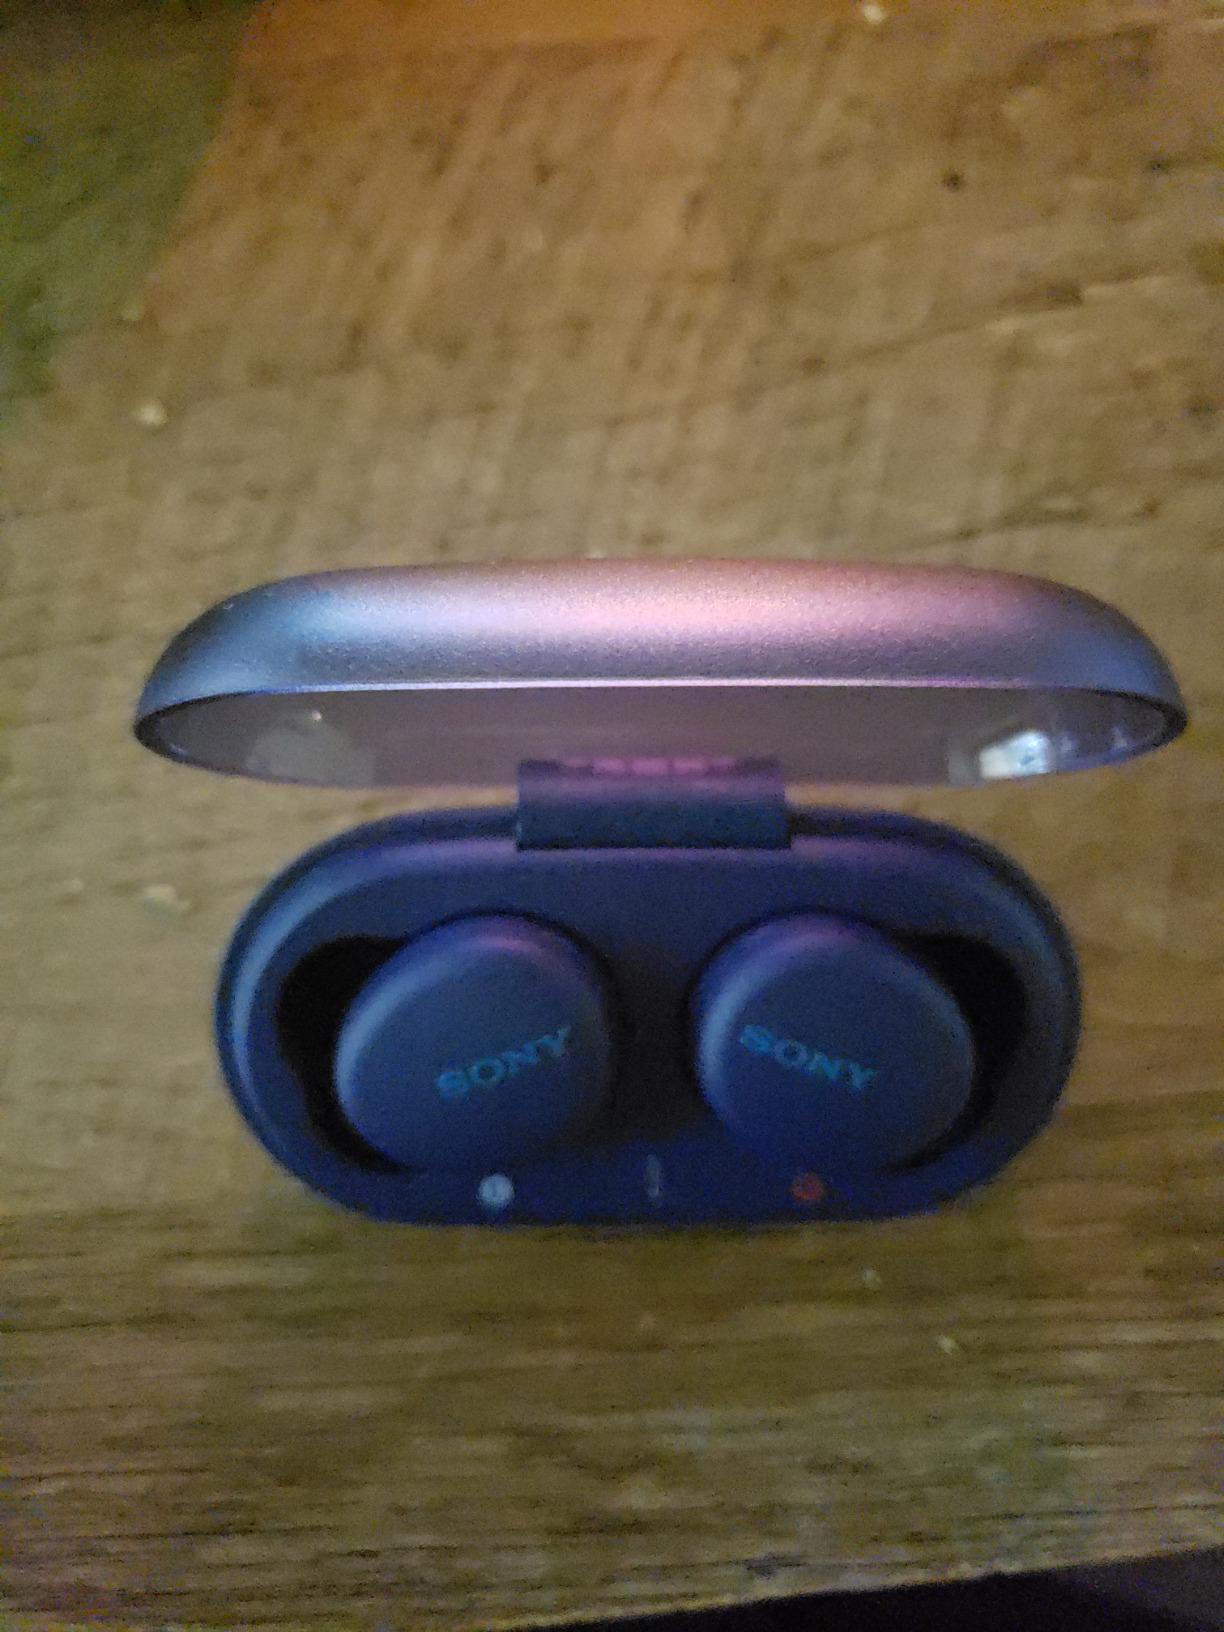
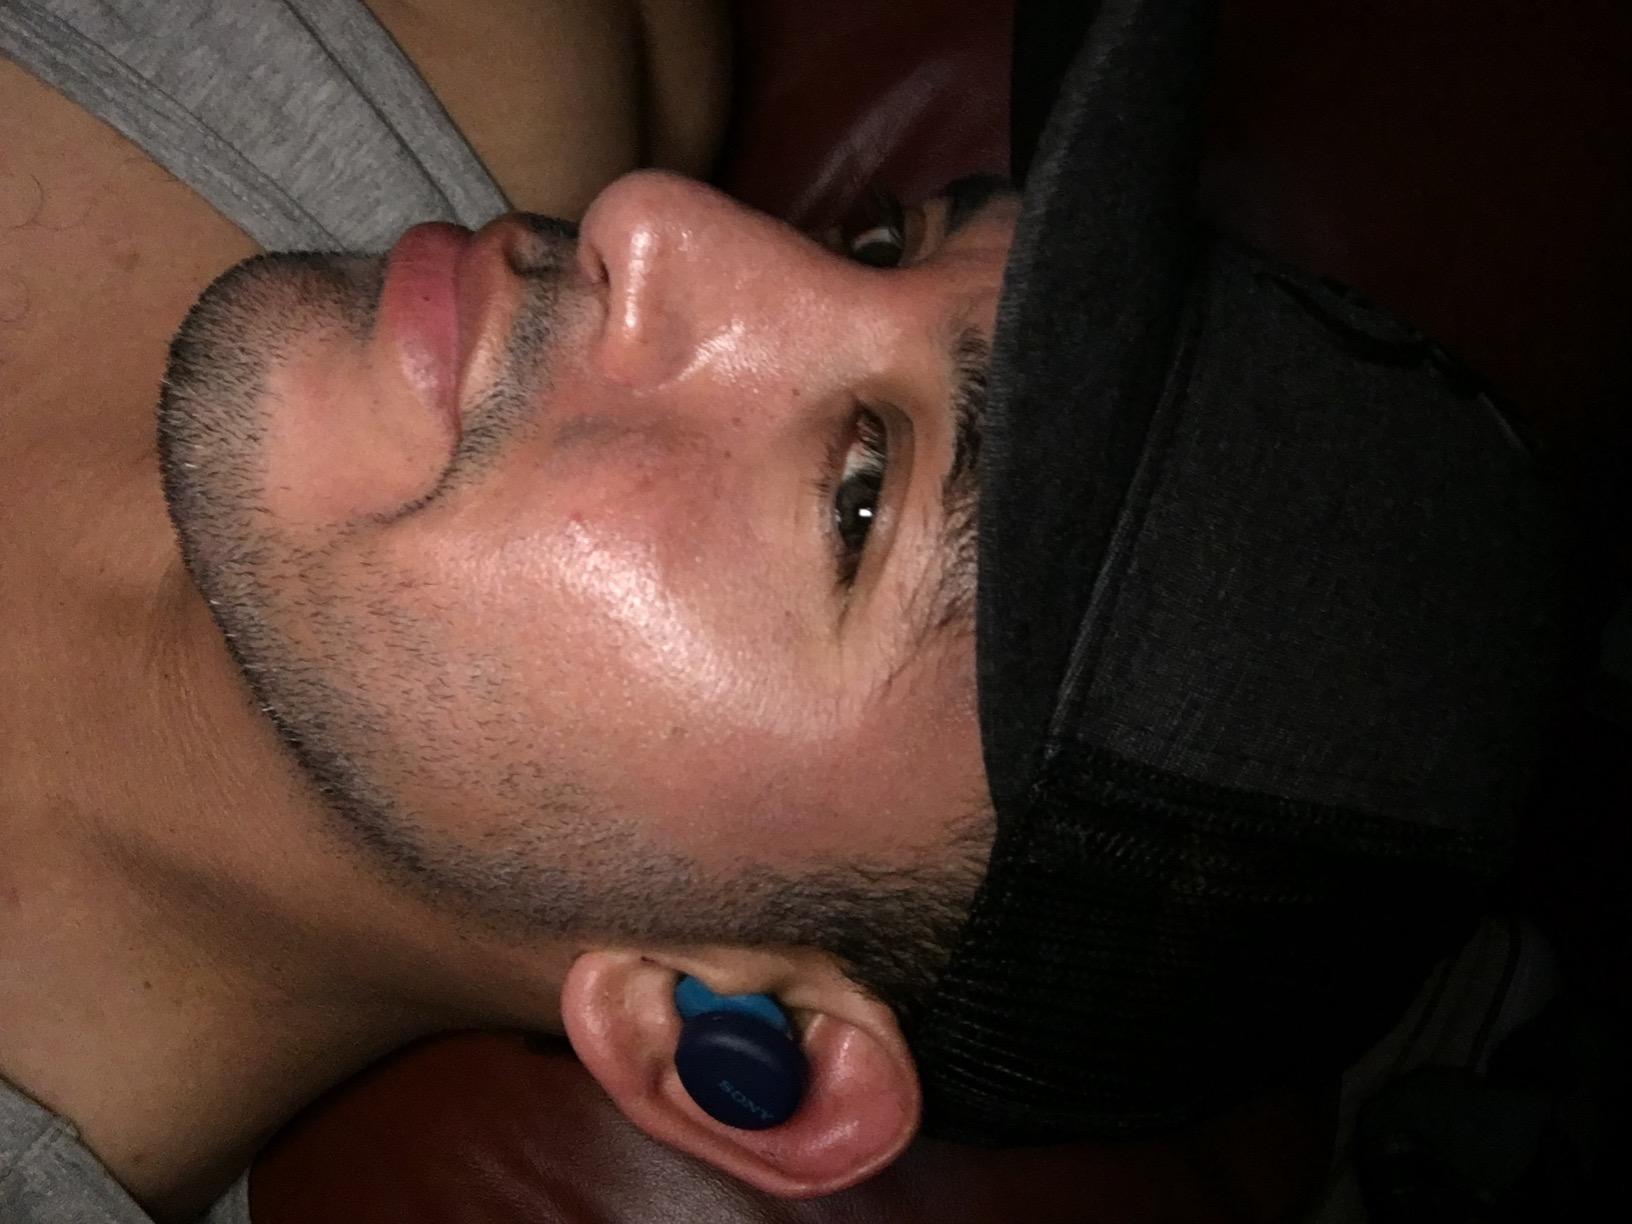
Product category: earbuds
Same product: yes